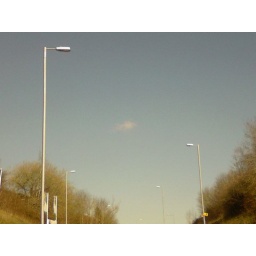
blue sky which looks a lot bluer in real life